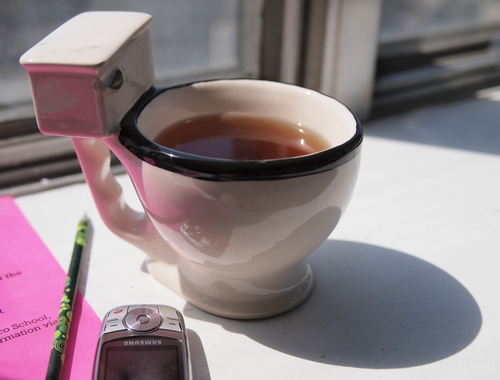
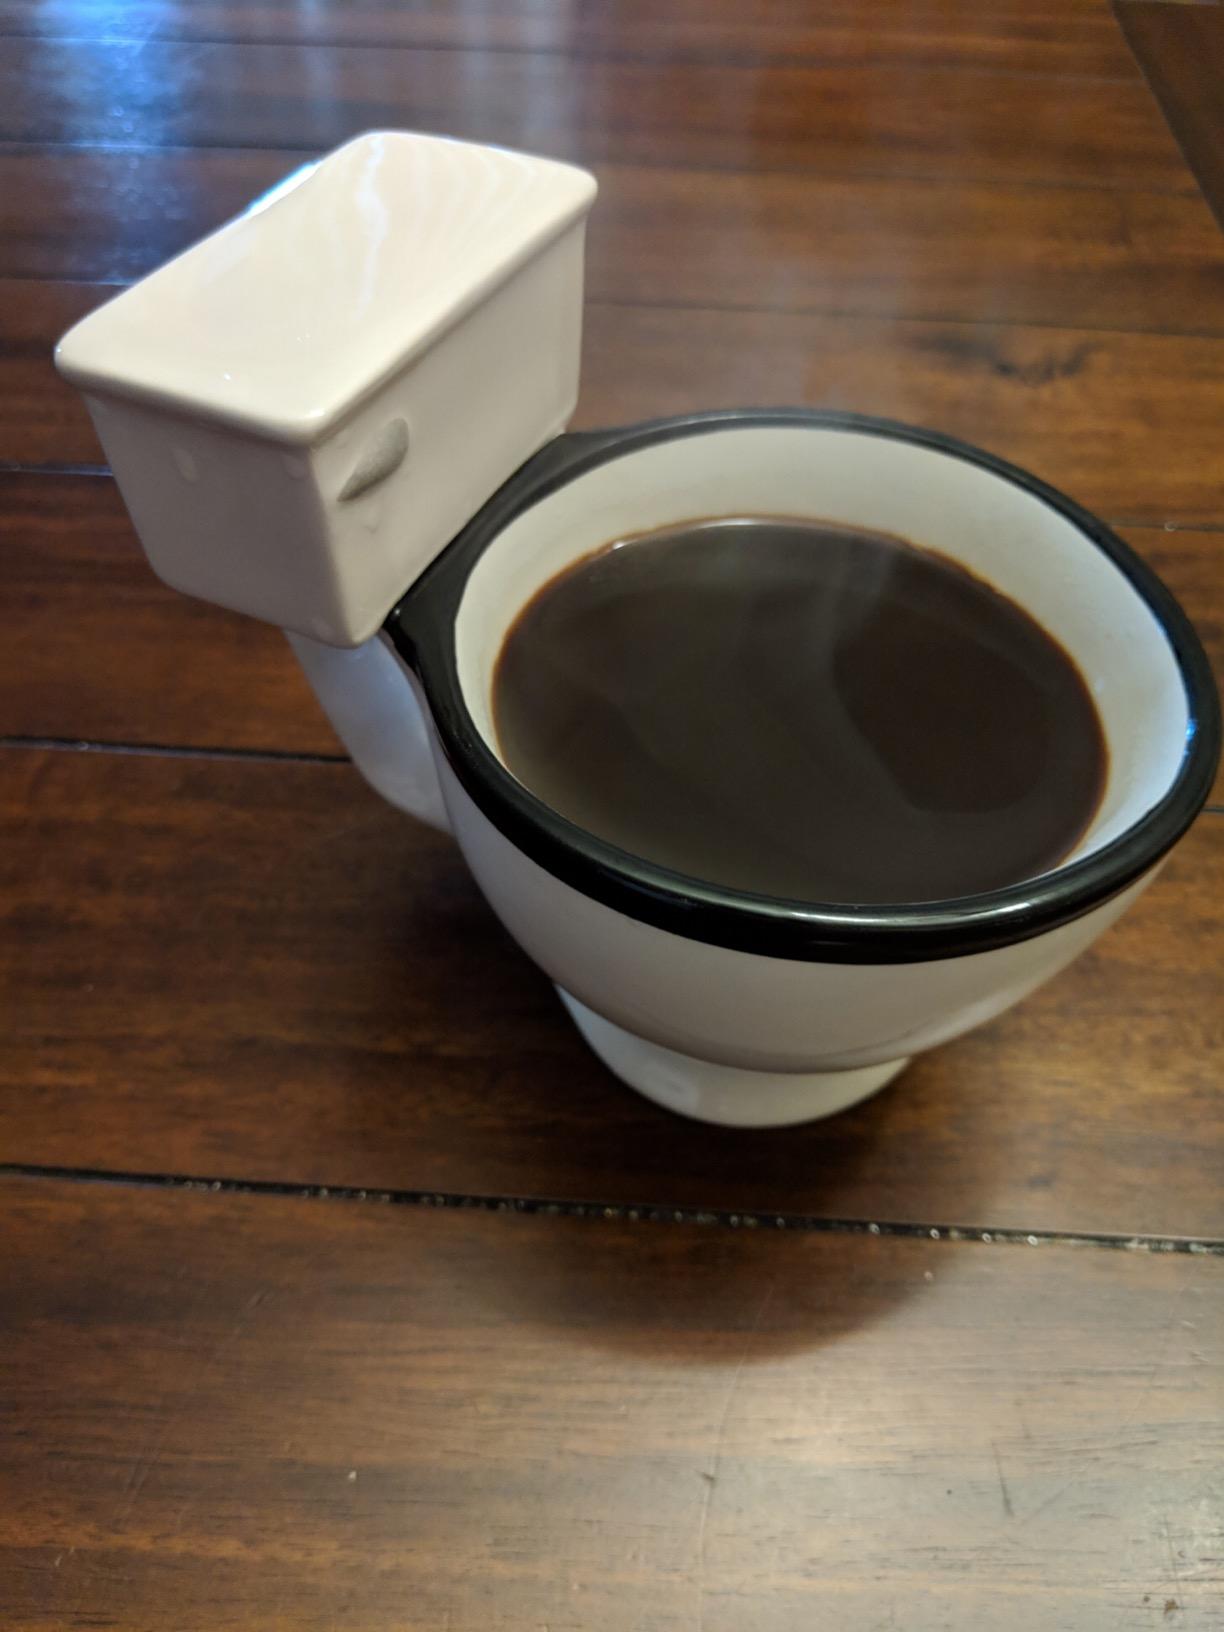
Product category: items_mug
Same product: yes